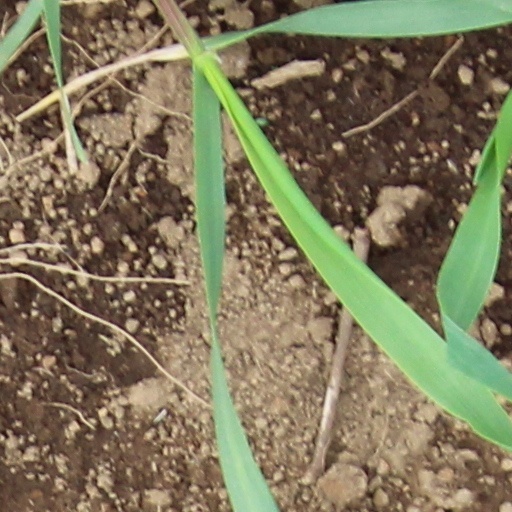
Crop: wheat